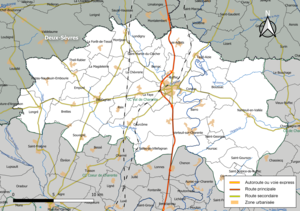
Carte géographique de la Communauté de communes Val de Charente, département de Maine-et-Loir, France. Composition au 1er janvier 2019.
La communauté de communes Val de Charente est une communauté de communes française, située dans le département de la Charente, en région Nouvelle-Aquitaine.